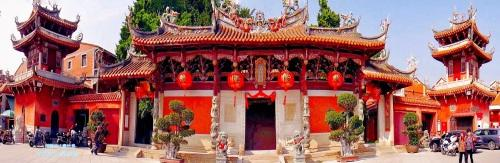
地标名称：天后宫
所在城市：泉州市·丰泽区